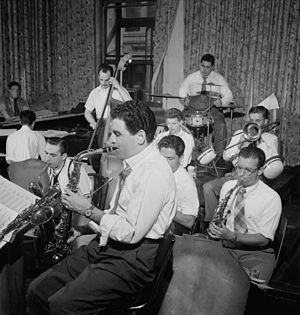
Tiny Kahn
Tiny Kahn bagest i billedet på trommerne
"Norman ""Tiny"" Kahn var en amerikansk jazztrommeslager.